Mary Alice Young

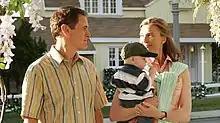
Mary Alice and her husband Paul (Mark Moses) arrive on Wisteria Lane with their son Zach, in hopes of living a new life.

Felicia Tilman (Harriet Sansom Harris), Martha’s sister, soon arrives on Wisteria Lane to find out what happened to her sister. While inside Paul and Mary Alice’s house, she recognizes a picture of Mary Alice and claims her to be Angela, a nurse she worked with years prior in Utah, but Paul is adamant that she is mistaken. Felicia, however, knows that Mary Alice was in fact Angela and later tells Zach that she knew him when he was a baby, and that his original name was so lovely: Dana. In the first-season finale, the mystery behind Mary Alice’s suicide is revealed in full. In March 1990, Todd and Angela Forrest could not conceive and one night a woman named Deirdre Taylor (Jolie Jenkins), a heroin addict whom Angela had treated at the rehabilitation hospital where she worked as a nurse, came to their house looking for money and offered to sell her son to them, to which they eventually agreed. When Deirdre returned to the hospital as a patient soon after and suspicion arose as to where her child was, Angela knew they had to leave town. They moved to Fairview and bought a house on Wisteria Lane, changing their names to Paul, Mary Alice and Zach Young. In 1993, however, Deirdre came to their home, seemingly sober, demanding that she reclaim her son. After a verbal fight, Deirdre went to take her child, when Mary Alice stabbed and killed her. Zach woke up and saw the body, which led to years of his parents brushing off his memories of that night as nothing. Paul and Mary Alice dismembered Deirdre’s body, put it in a toy chest and buried it under their pool. Years later, Martha recognized Mary Alice in a group photo in Felicia’s house, leading to Felicia to tell Martha about how Angela and Todd possibly disappeared with Deirdre’s child and hopefully gave Dana a proper home. Martha then blackmailed Mary Alice and she, in desperation, committed suicide.